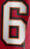
Number: 6